Bludov Chateau

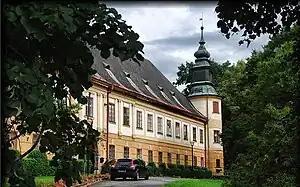
Bludov manor house

Bludov Chateau is a manor house in Bludov in the Olomouc Region of the Czech Republic. It is a Baroque building with late Renaissance elements.